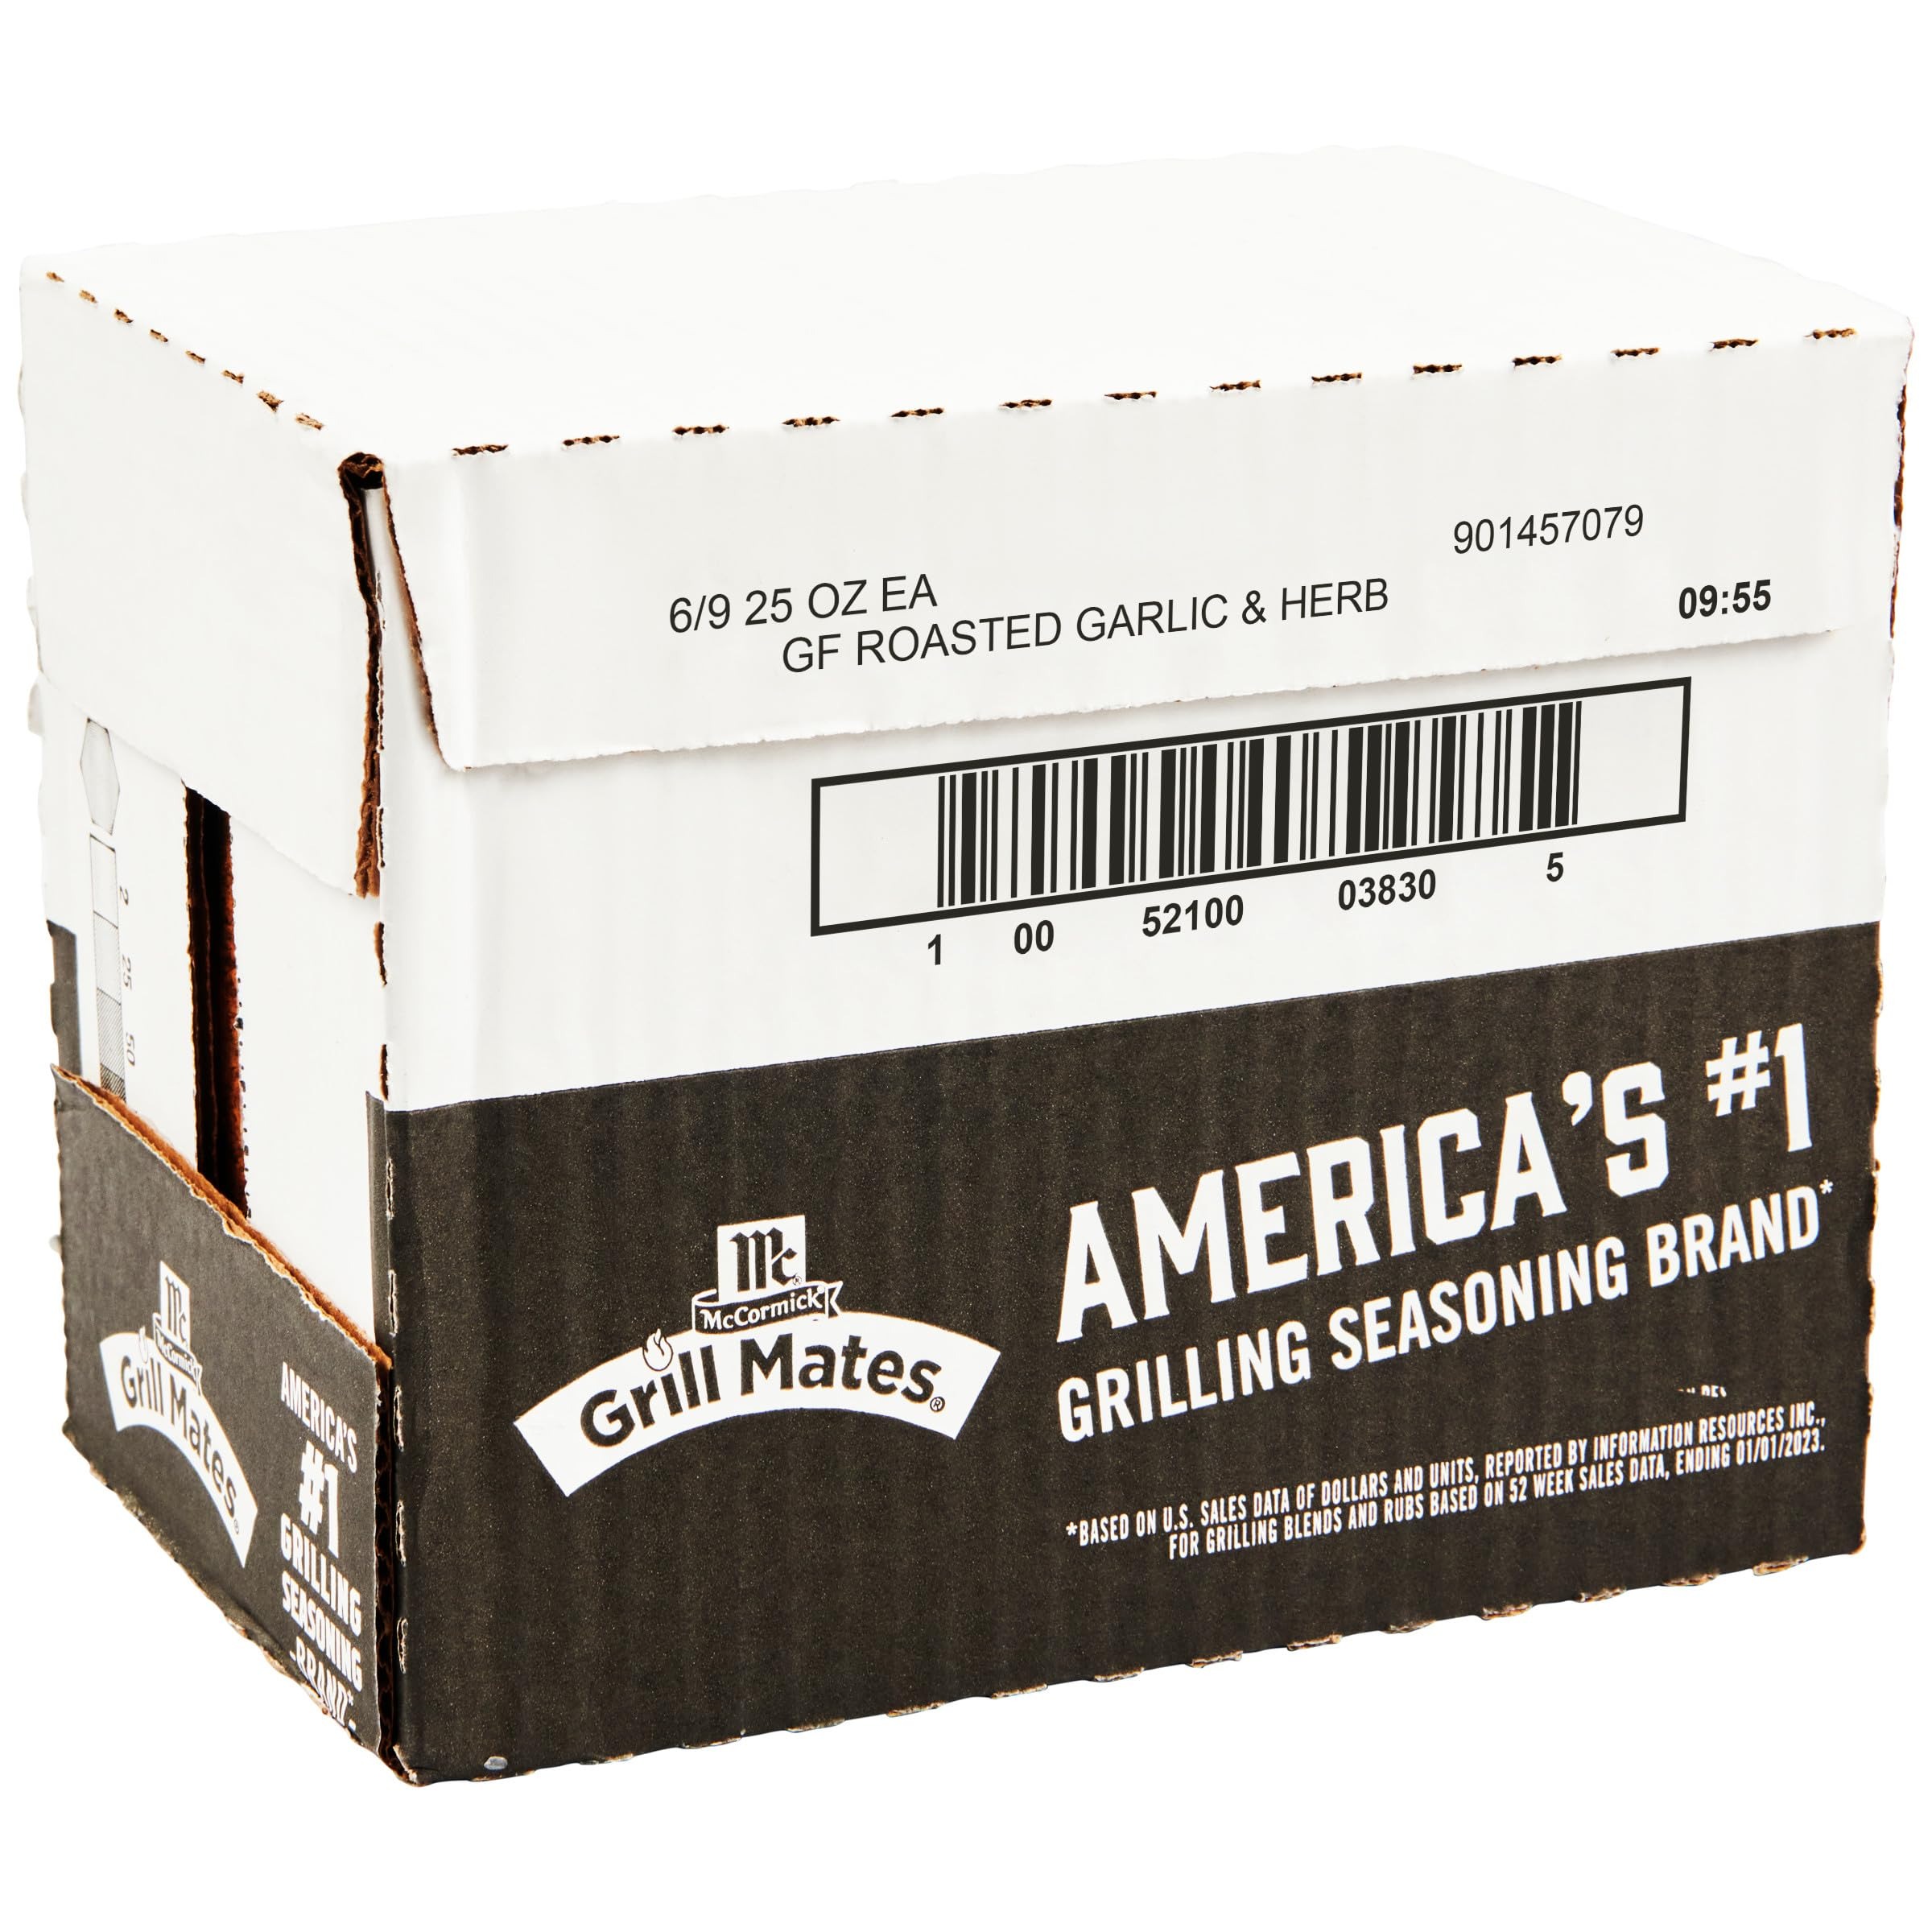
Item Name: McCormick Grill Mates Roasted Garlic & Herb Seasoning, 9.25 oz (Pack of 6)
Bullet Point 1: Epic blend of onion, parsley, black pepper, coriander and roasted garlic
Bullet Point 2: Easy-to-shake-or-sprinkle bottle
Bullet Point 3: America’s #1 grilling seasoning
Bullet Point 4: Made with McCormick spices
Bullet Point 5: Creates a mouthwatering crust on grilled or broiled meat
Value: 55.5
Unit: Ounce

Price: 2.14